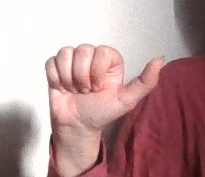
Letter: dhad